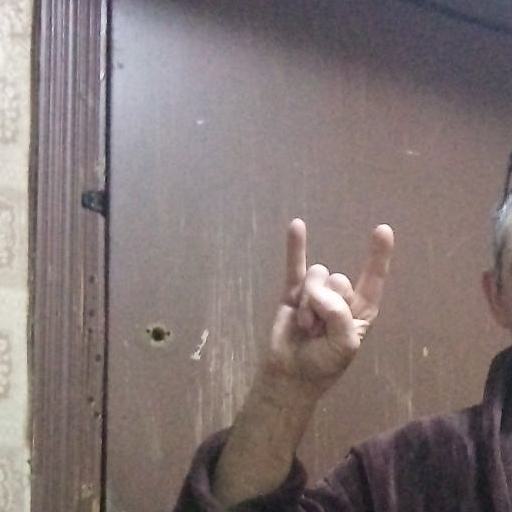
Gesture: rock